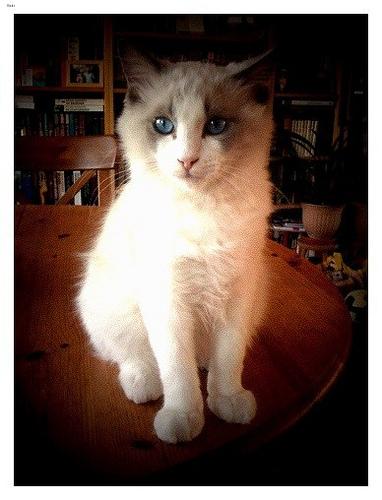
Breed: Ragdoll